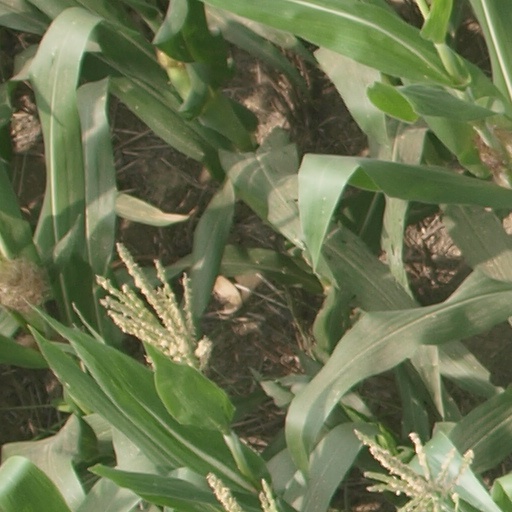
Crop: maize; corn